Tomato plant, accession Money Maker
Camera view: horizontal (90 deg, fisheye); turntable rotation: 150 degrees
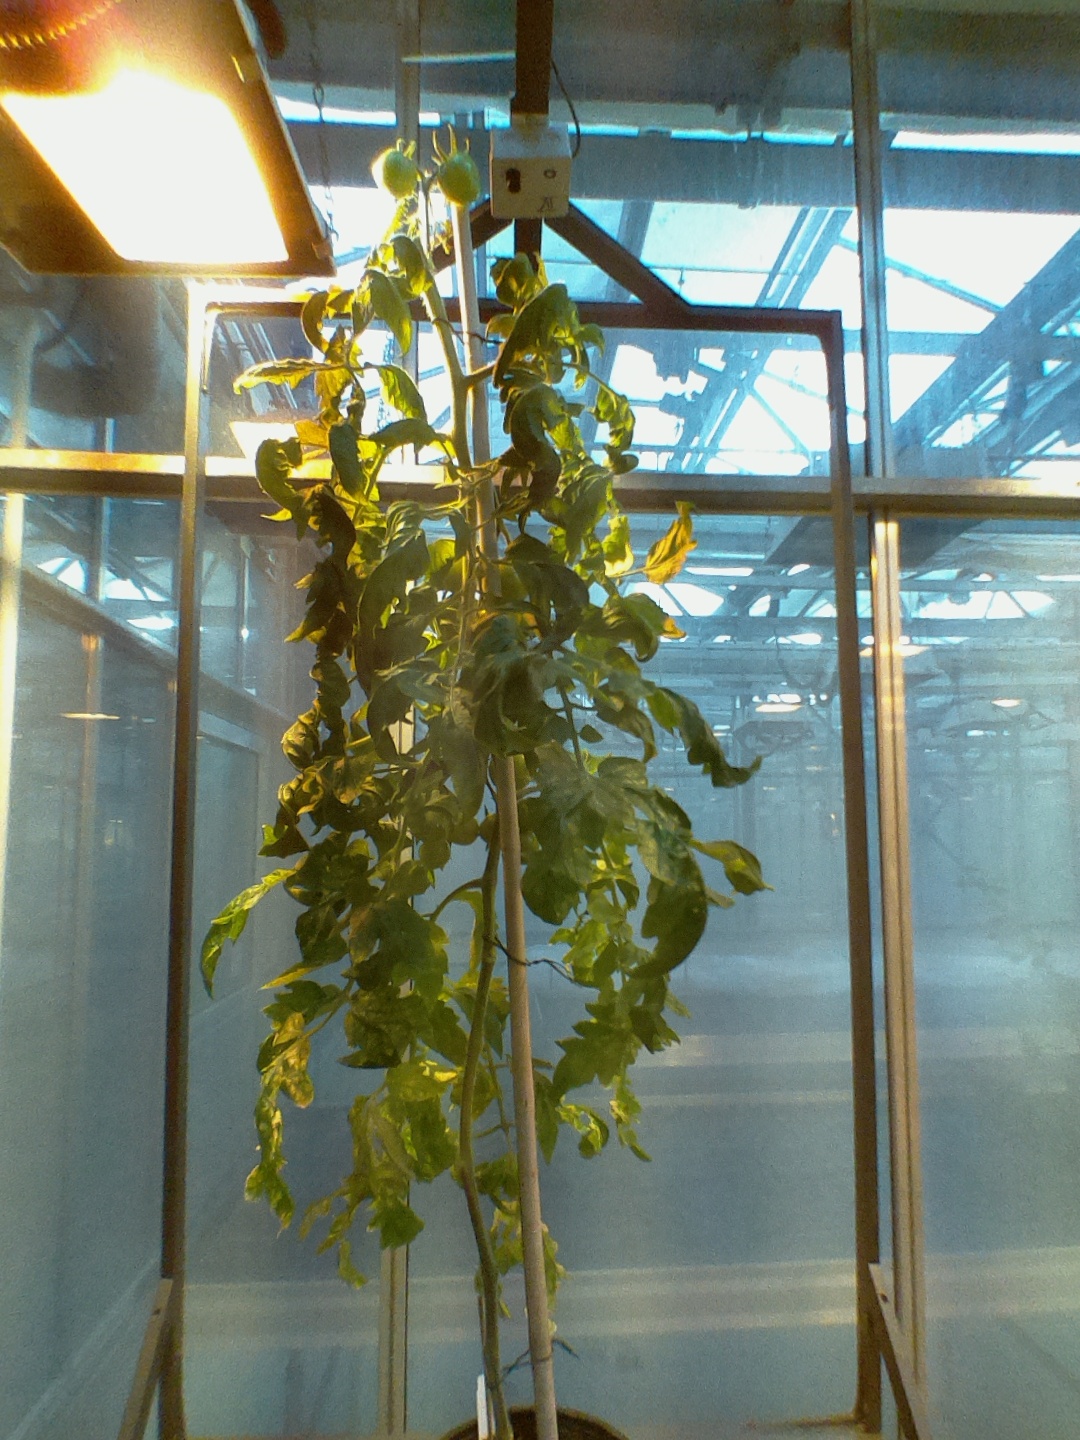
BBCH growth stage 78: 80% -90% of final fruit size